Box jellyfish

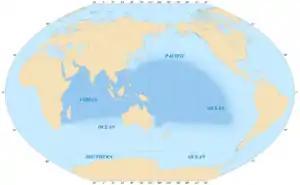
The Indo-Pacific ocean region

Although the notoriously dangerous species of box jellyfish are largely restricted to the tropical Indo-Pacific region, various species of box jellyfish can be found widely in tropical and subtropical oceans (between 42° N and 42 °S), including the Atlantic Ocean and the east Pacific Ocean, with species as far north as California ("Carybdea confusa"), the Mediterranean Sea ("Carybdea marsupialis") and Japan (such as "Chironex yamaguchii"), and as far south as South Africa (such as "Carybdea branchi") and New Zealand (such as "Copula sivickisi"). Though box jellies are known to inhabit the Indo-Pacific region, there is very little collected data or studies proving this. It was only in 2014, that the first ever box jelly sightings (Tripedalia cystophora) were officially published in Australia, Thailand and the Indian Ocean. There are three known species in Hawaiian waters, all from the genus "Carybdea": "C. alata", "C. rastoni", and "C. sivickisi". Within these tropical and subtropical environments, box jellyfish tend to reside closer to shore. They have been spotted in near-shore habitats such as mangroves, coral reefs, kelp forests, and sandy beaches.